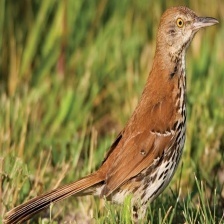
Species: BROWN THRASHER
Scientific name: TOXOSTOMA RUFUM